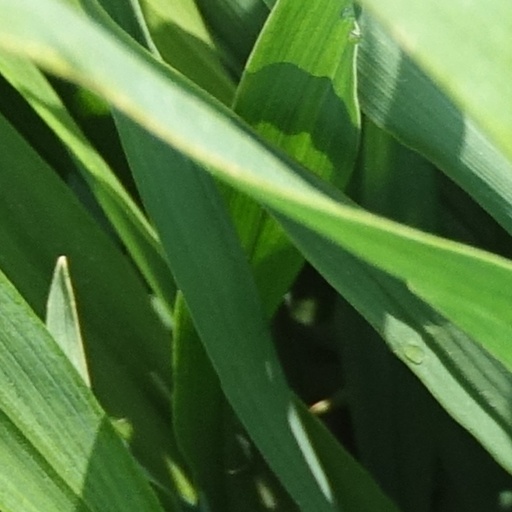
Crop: wheat